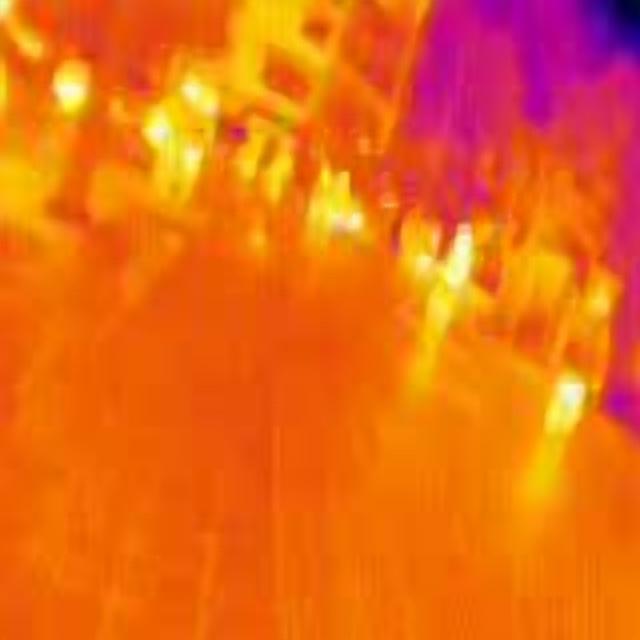
Detected objects:
label: person
label: person
label: person
label: person
label: person
label: person
label: person
label: person
label: person